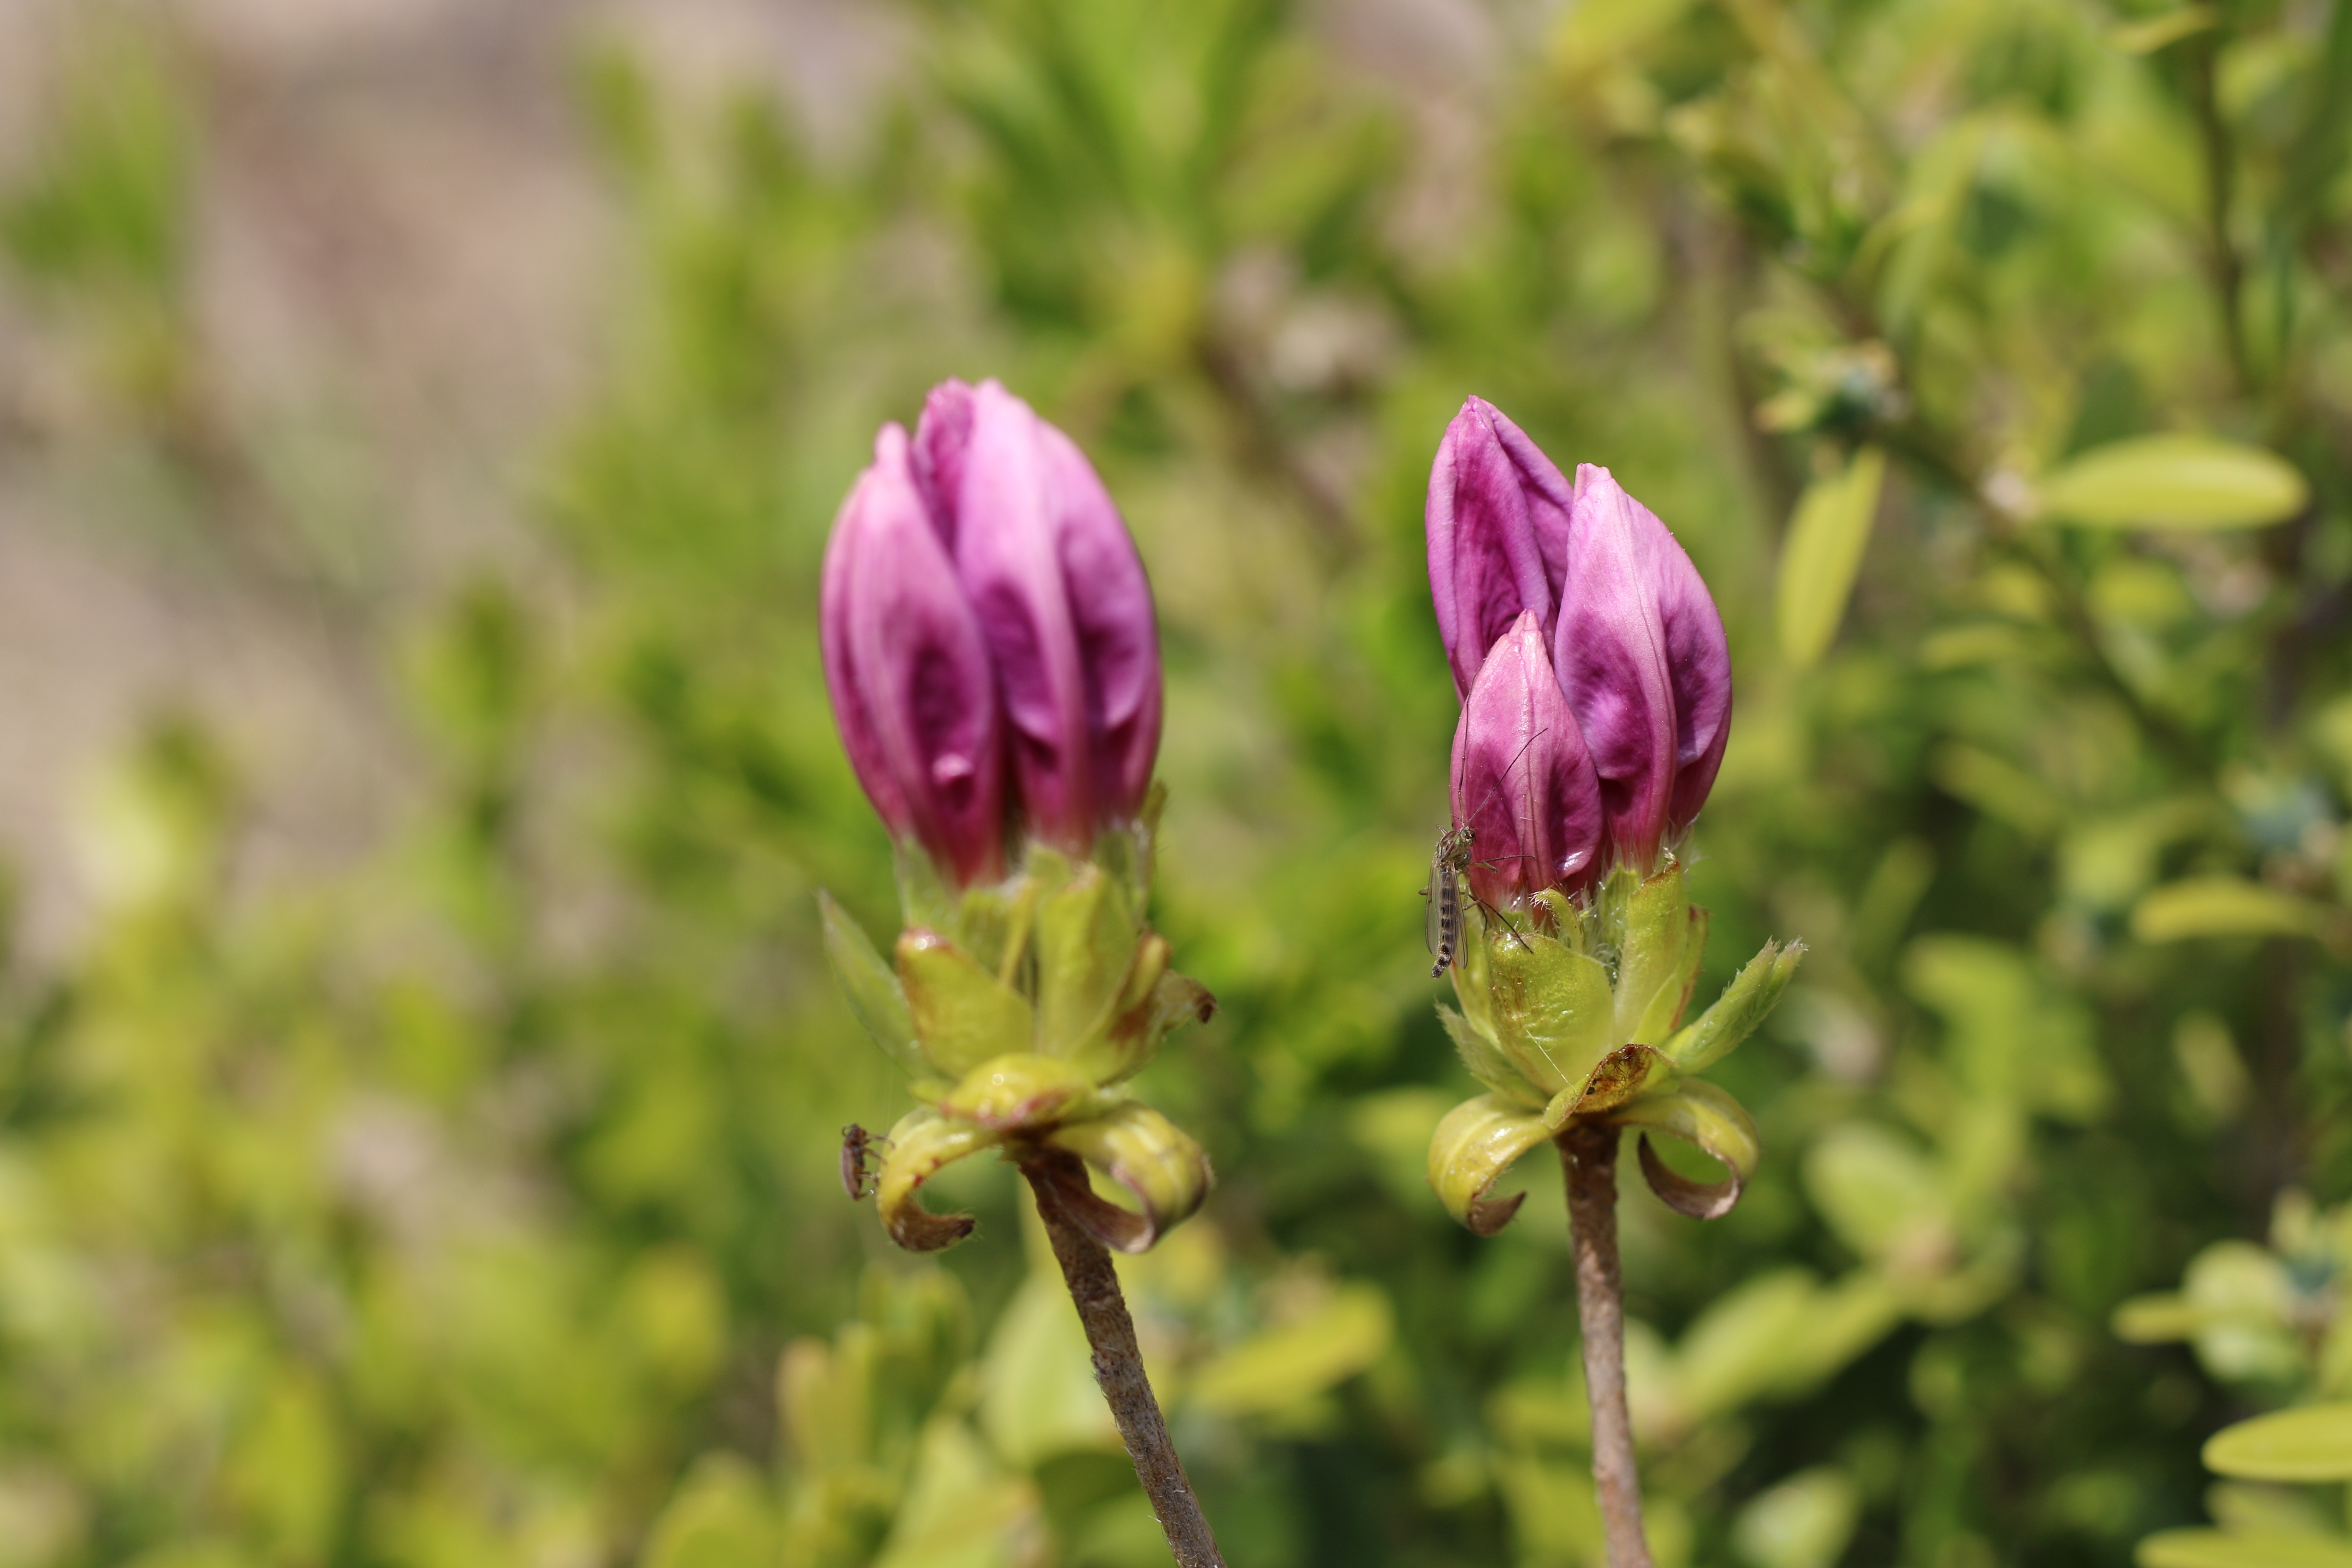
nature, blossom, plant, meadow, prairie, flower, spring, park, bug, botany, flora, plants, wildflower, flowers, buds, bud, spring flowers, azalea, macro photography, flowering plant, the mosquito, azalea flowers, land plant